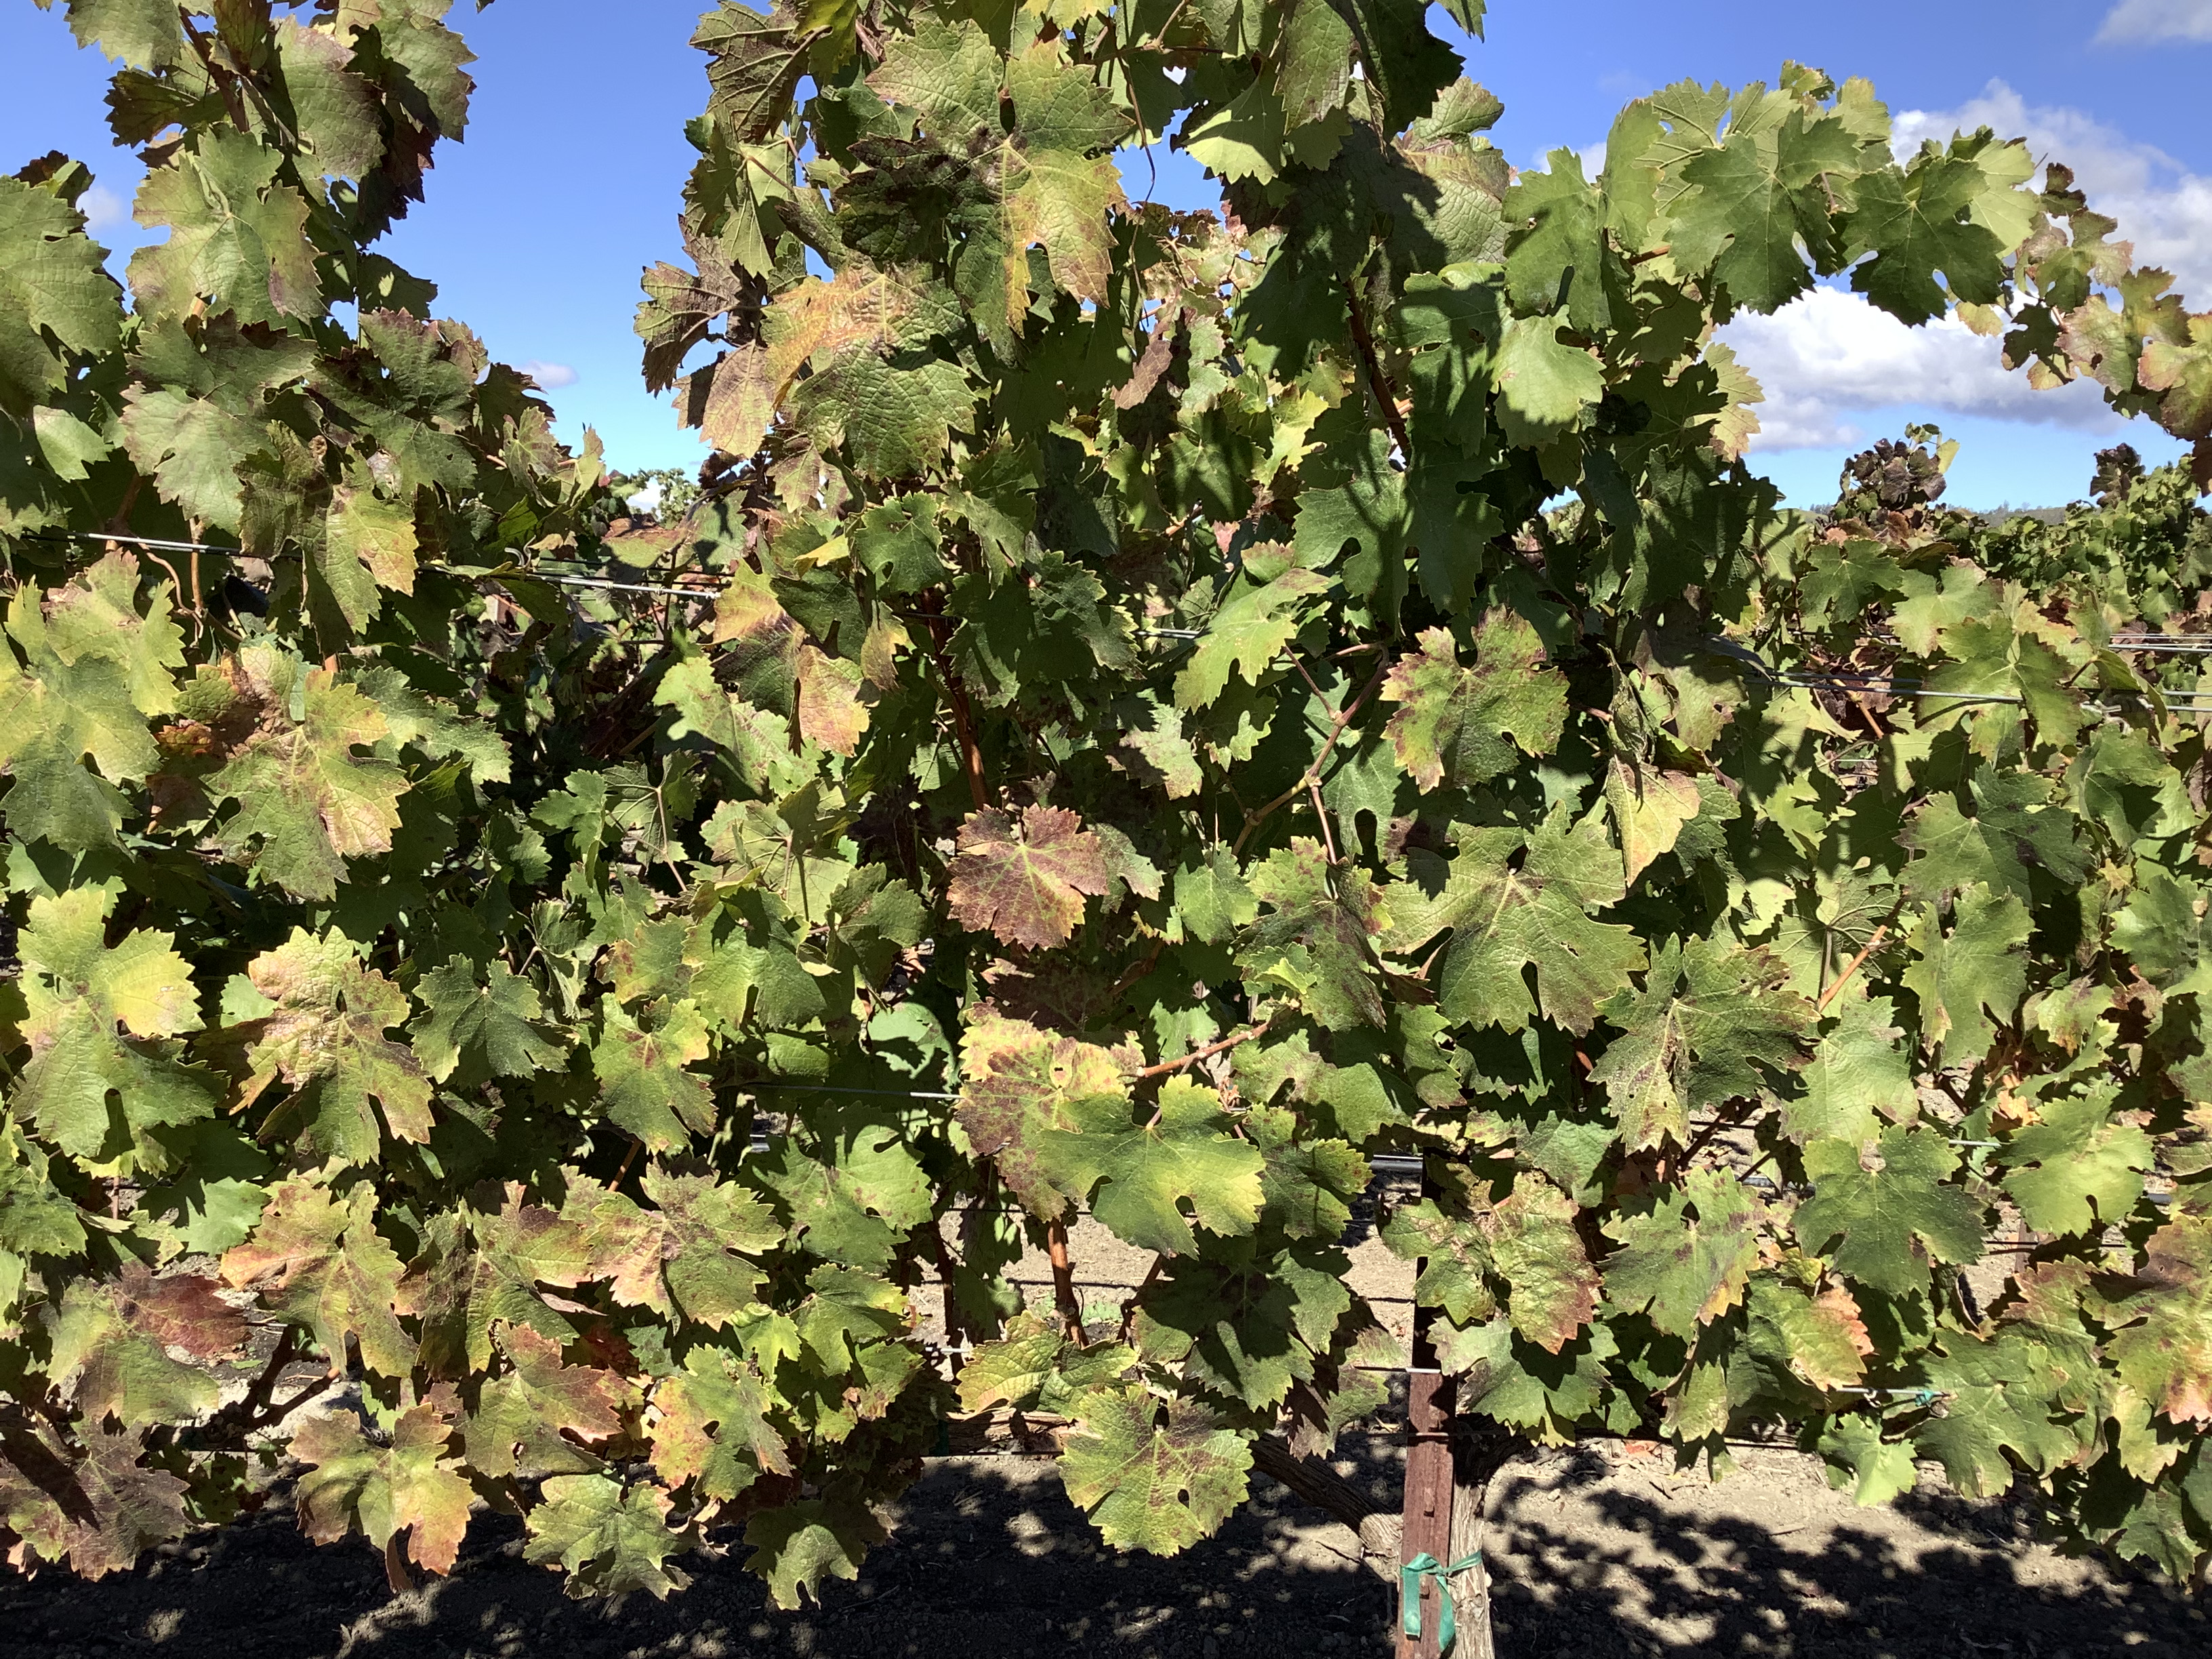
Label: Red Blotch